Aishwarya Rai Bachchan

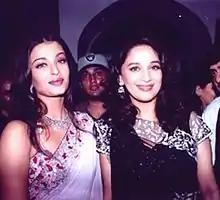
Dixit and Rai posing for the camera.

After featuring in David Dhawan's slapstick comedy film "Hum Kisise Kum Nahin", Rai appeared alongside Shah Rukh Khan and Madhuri Dixit in Sanjay Leela Bhansali's period romantic drama "Devdas", an adaptation of Sharat Chandra Chattopadhyay's novel of the same name. Rai played the role of Paro (Parvati), the love interest of the protagonist (Khan). The film was screened at the 2002 Cannes Film Festival and it was featured by "Time" in its listing of the "10 Best Films of the Millennium". "Devdas" was a major international success with a revenue of over . Alan Morrison, writing for "Empire", praised the performances of the three leads and wrote: "Rai proves she has the acting talent to back up her flawless looks". "Devdas" was chosen as India's official entry for the Academy Award for Best Foreign Language Film and received a nomination at the BAFTA Awards in the Best Foreign Language Film category. In India, the film won 10 Filmfare Awards, including a second Best Actress award for Rai. Also in 2002, she participated in the UK television show "From India with Love" along with Amitabh Bachchan, Aamir Khan, Shah Rukh Khan and Preity Zinta. The show took place at Manchester's Old Trafford and London's Hyde Park, with over 100,000 spectators.